Oran Park V8 Supercar round

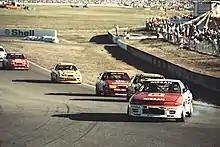
Jim Richards leads the opening lap of the 1990 round.

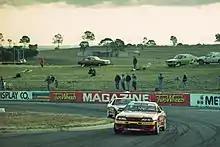
Mark Skaife on his way to winning the 1992 round.

The Oran Park round of the championship was often held as the final round of the Australian Touring Car Championship and as such decided several championship titles. The first of these was in the inaugural event in 1971, with Bob Jane, Ian Geoghegan and Allan Moffat all entering the round with a chance of winning the championship. Moffat had led the race early before hitting problems, eventually closing down Jane in the final laps but unable to overtake. The race was also infamous for a spectator driving their Chrysler Valiant onto the circuit during the race, and in 2016 was considered as one of the top five races in championship history. In 1972, Moffat won the last championship round for the Ford Mustang nameplate until 2019. In the 1970s, two events were split into two races based on engine capacities. In these smaller capacity races, Ray Gulson in 1974 and Lawrie Nelson in 1979 won their only career championship races.